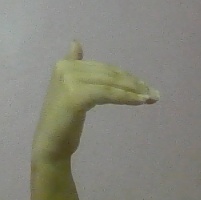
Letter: khaa